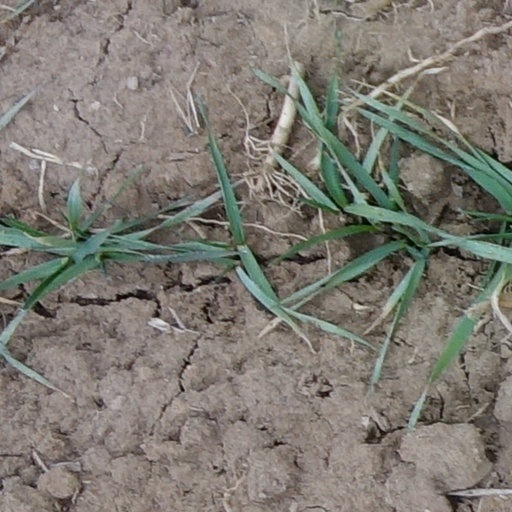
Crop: wheat